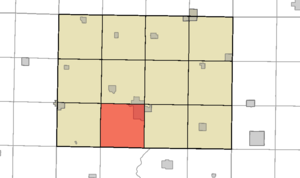
Corinth Township est un township, du comté de Humboldt en Iowa, aux États-Unis.